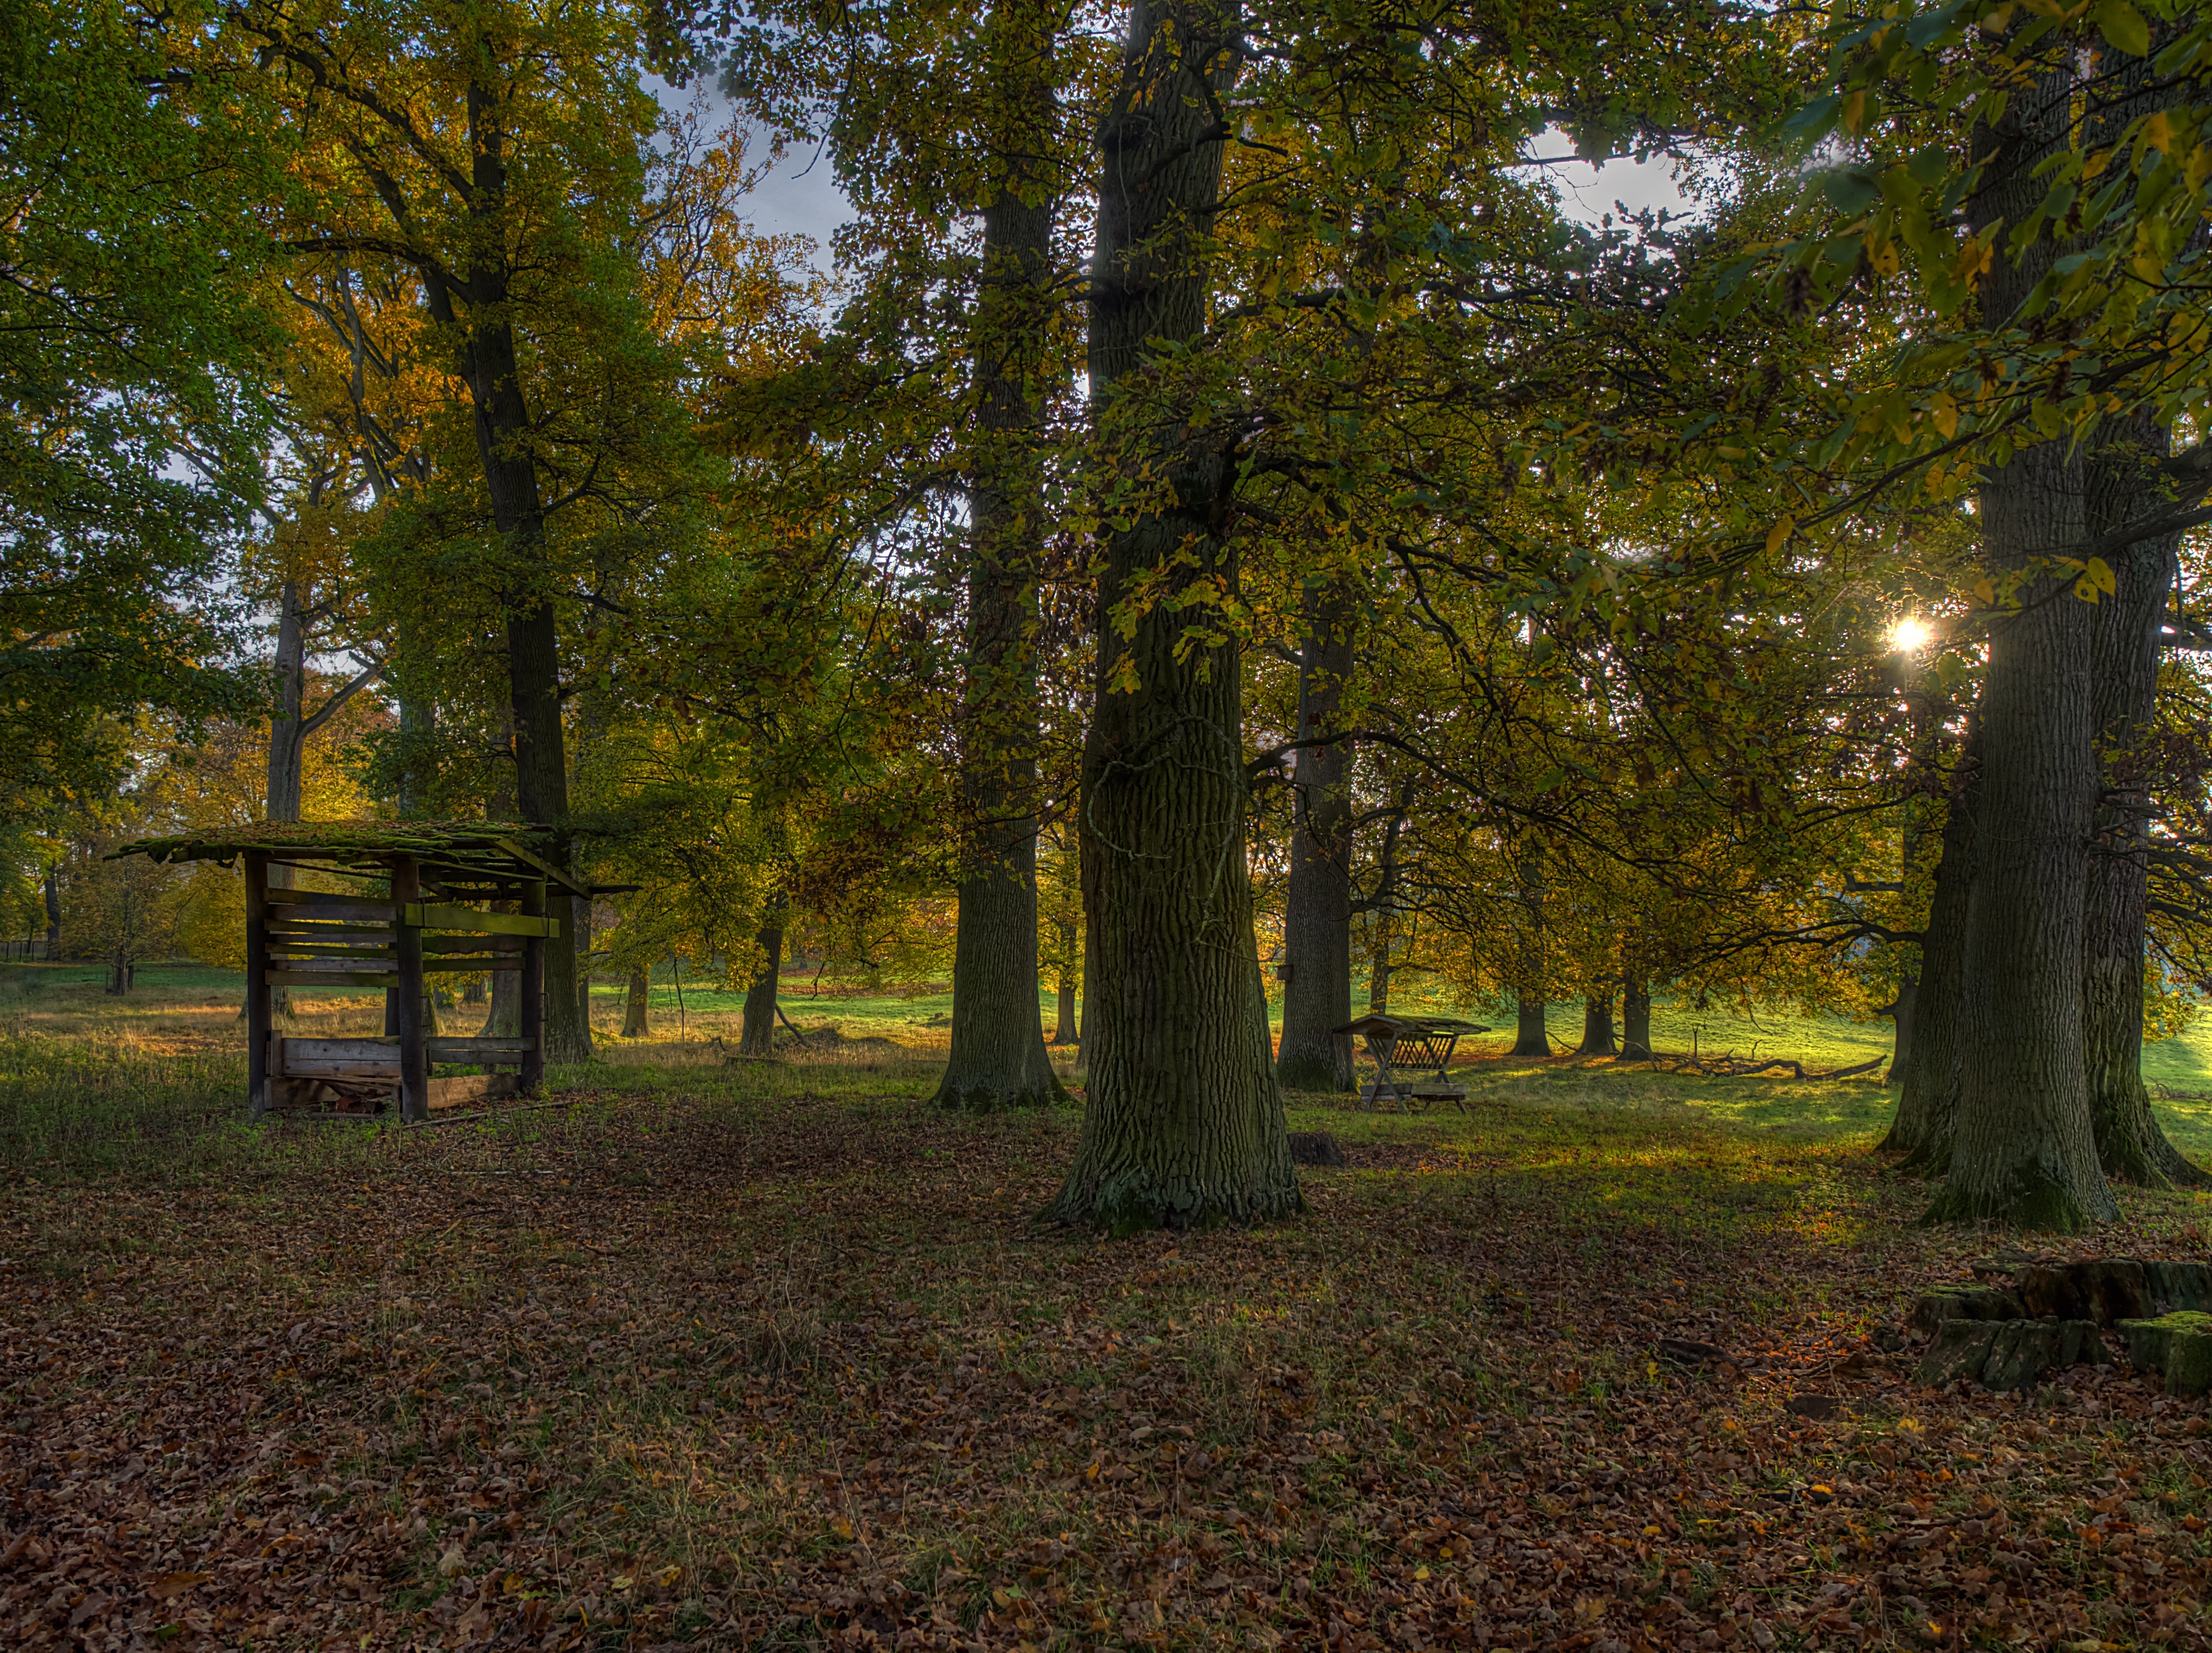
tree, nature, forest, light, plant, sun, meadow, sunlight, leaf, autumn, park, season, trees, leaves, deciduous, grove, woodland, habitat, mood, fall color, fall foliage, leaves in the autumn, autumn forest, ecosystem, golden autumn, forest path, biome, natural environment, woody plant, temperate broadleaf and mixed forest, temperate coniferous forest, herbsstimmung